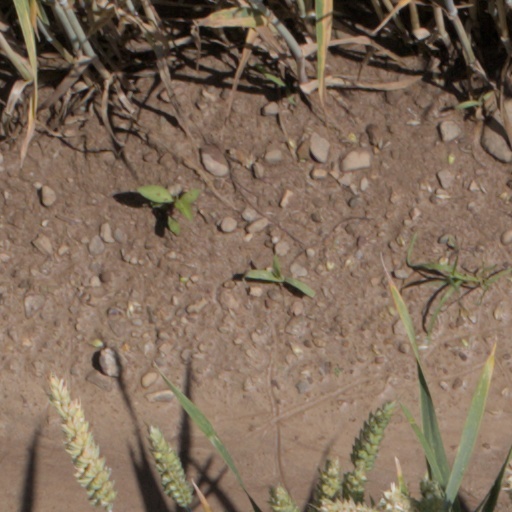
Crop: wheat